Murry Hope

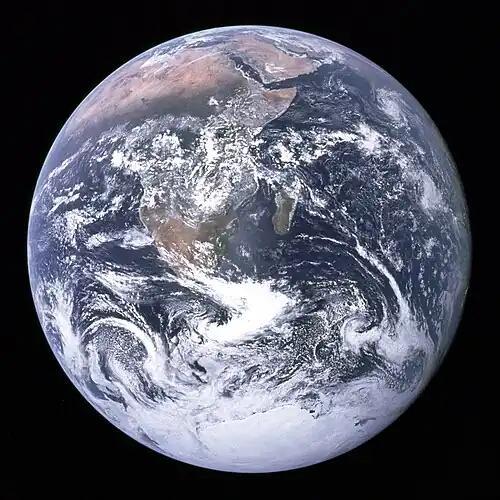
Hope argued that Gaia, a living and conscious being, must be protected in her work "The Gaia Dialogues".

Murry Hope (17 September 1929 – 25 October 2012) was an English writer and occultist. Considered a Wiccan priestess and a New Age author, she wrote sundry books on the topics of psychology, human consciousness, the future of planet Earth, witchcraft, the Sirius star system, et al.